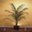
Label: palm_tree